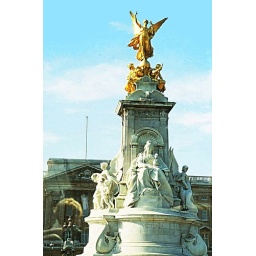
Seen through the window of a bus in October 1990. (Asahi Pentax SP F, Tamron 35-135)